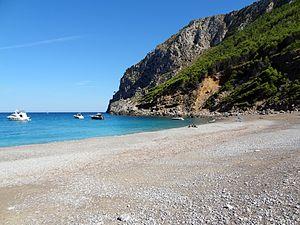
Alcúdia, en catalan et officiellement, est une commune d'Espagne de l'île de Majorque dans la communauté autonome des Îles Baléares. Elle est située dans la comarque du Raiguer. Alcúdia est un centre touristique important de l’île.